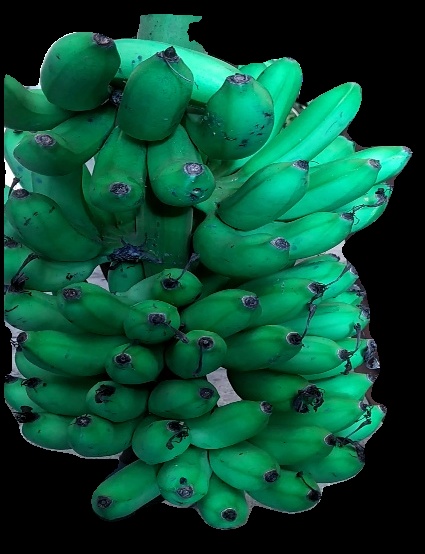
Variety: rasbale
Grade: grade1